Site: brandenburg
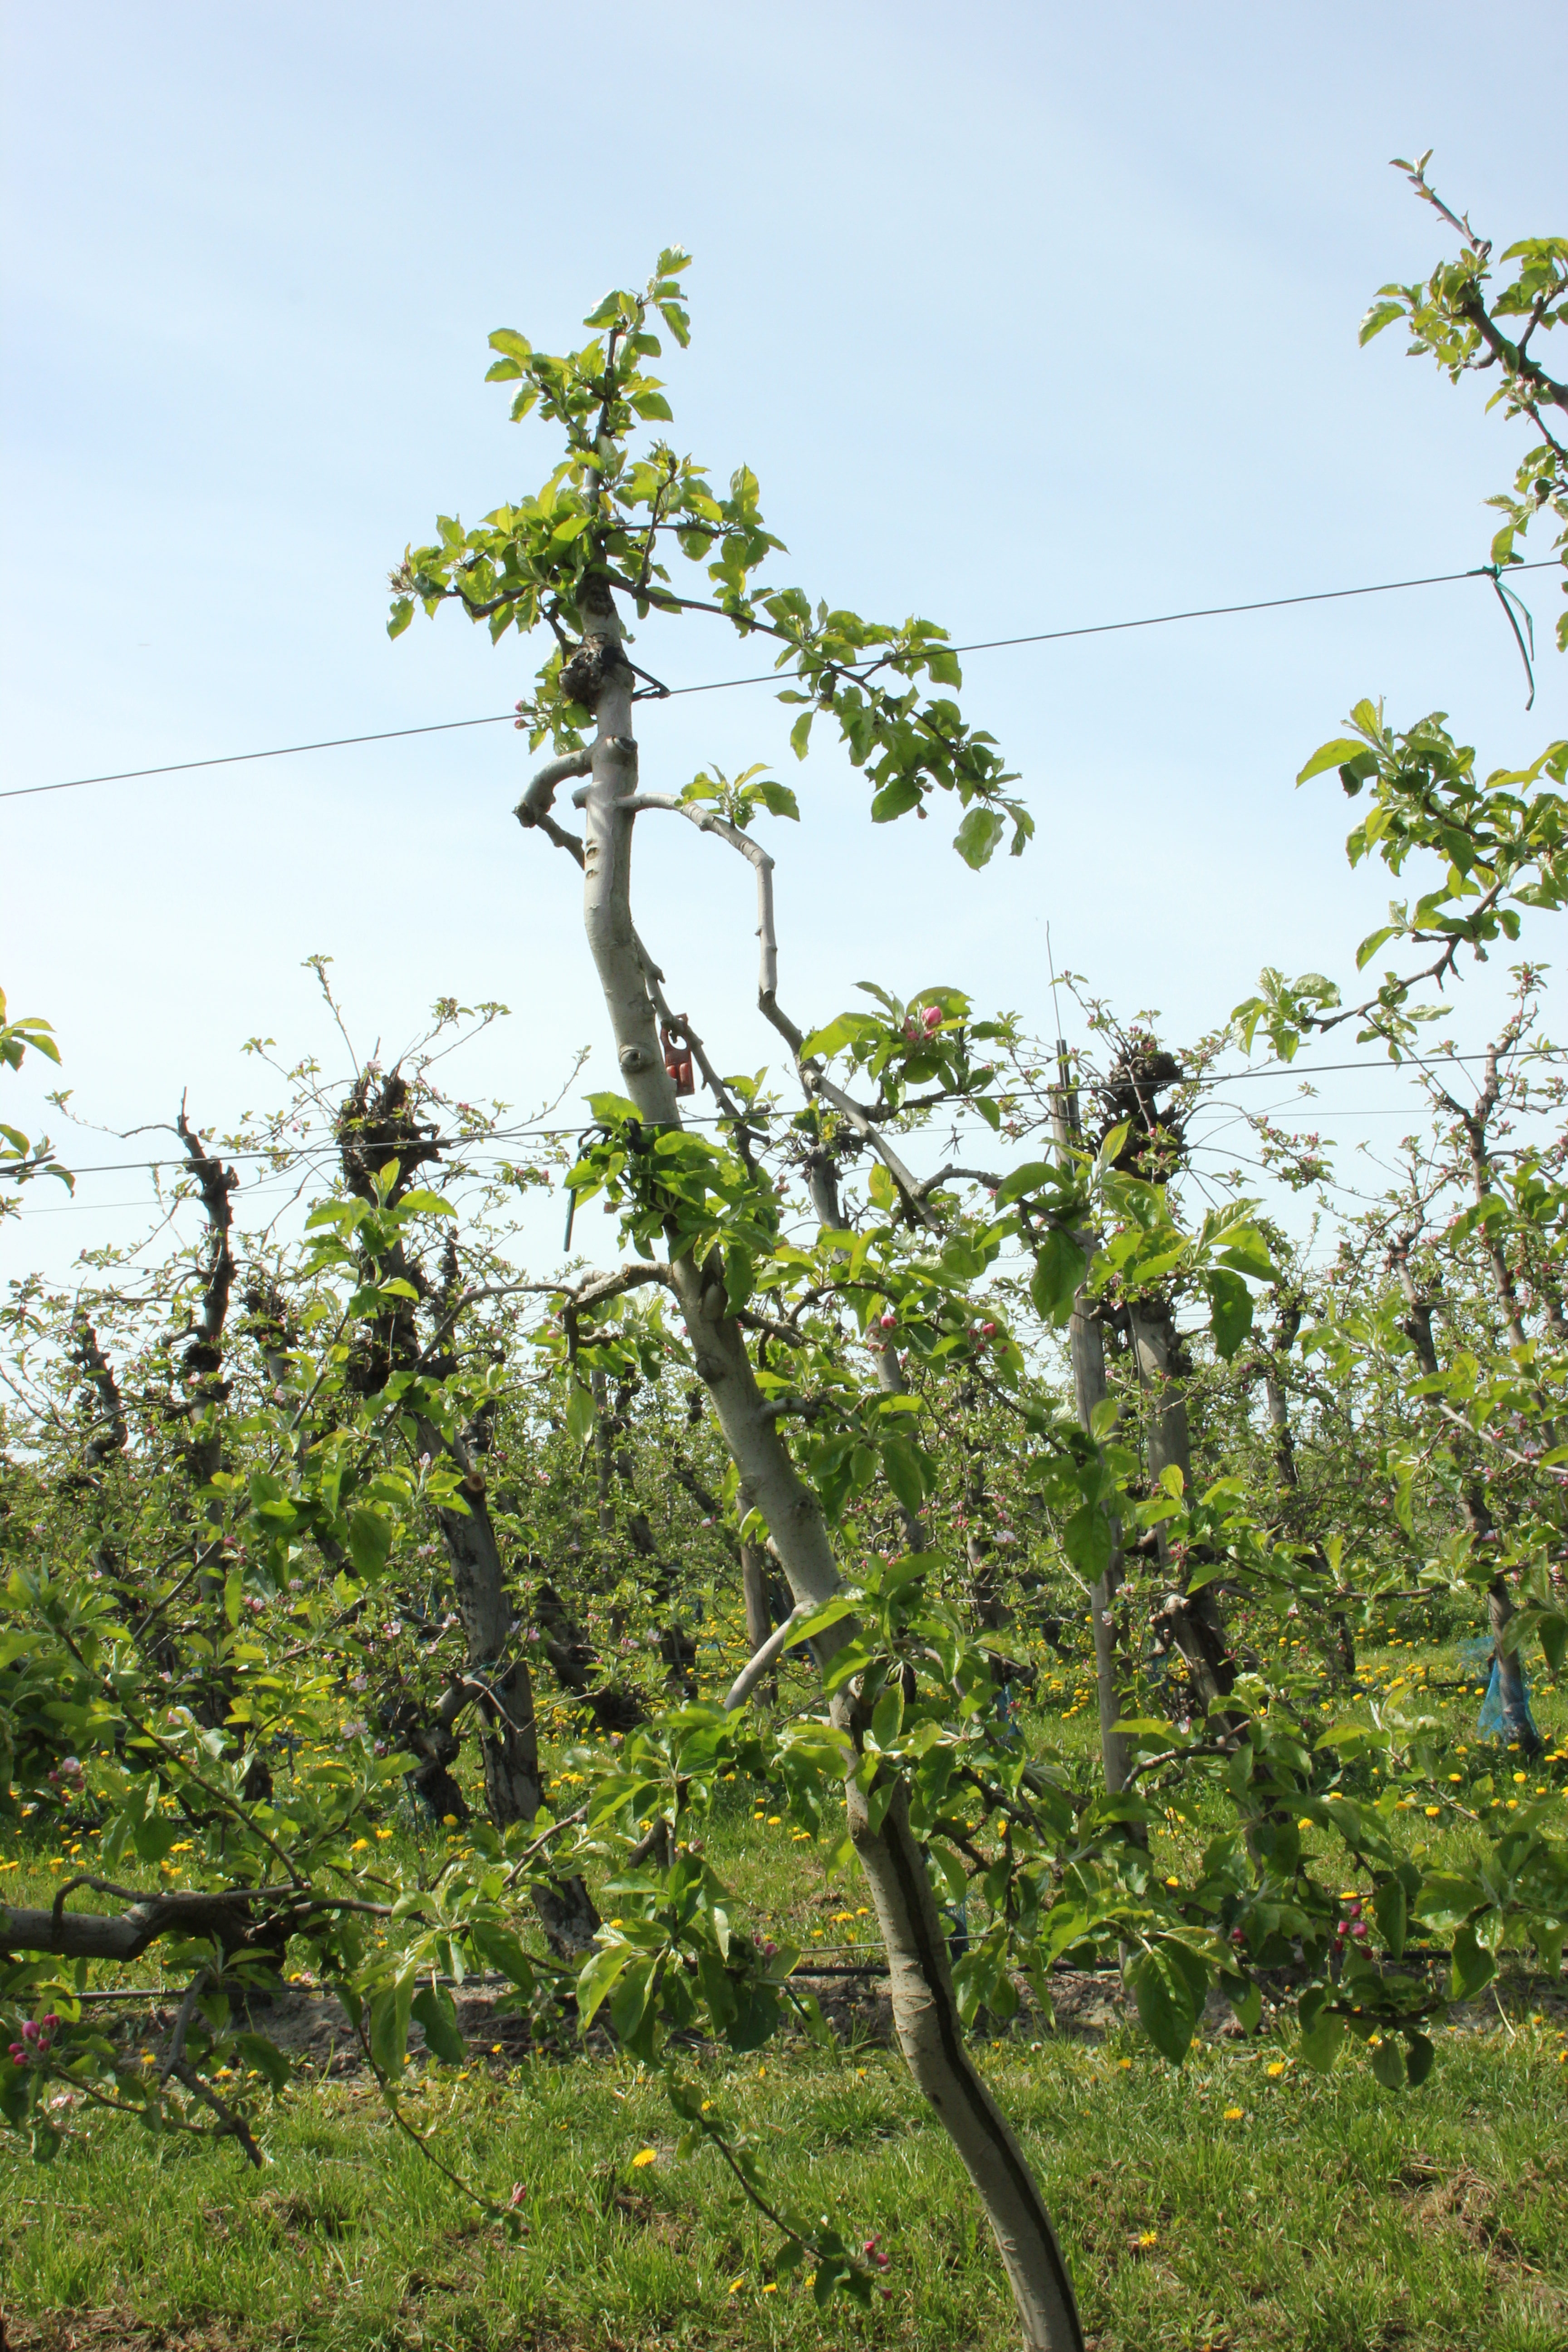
Growth stage (BBCH 60): Flowering